Lingèvres

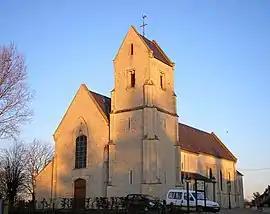
Church in Lingèvres

Lingèvres is a commune in the Calvados department in the Normandy region in northwestern France.